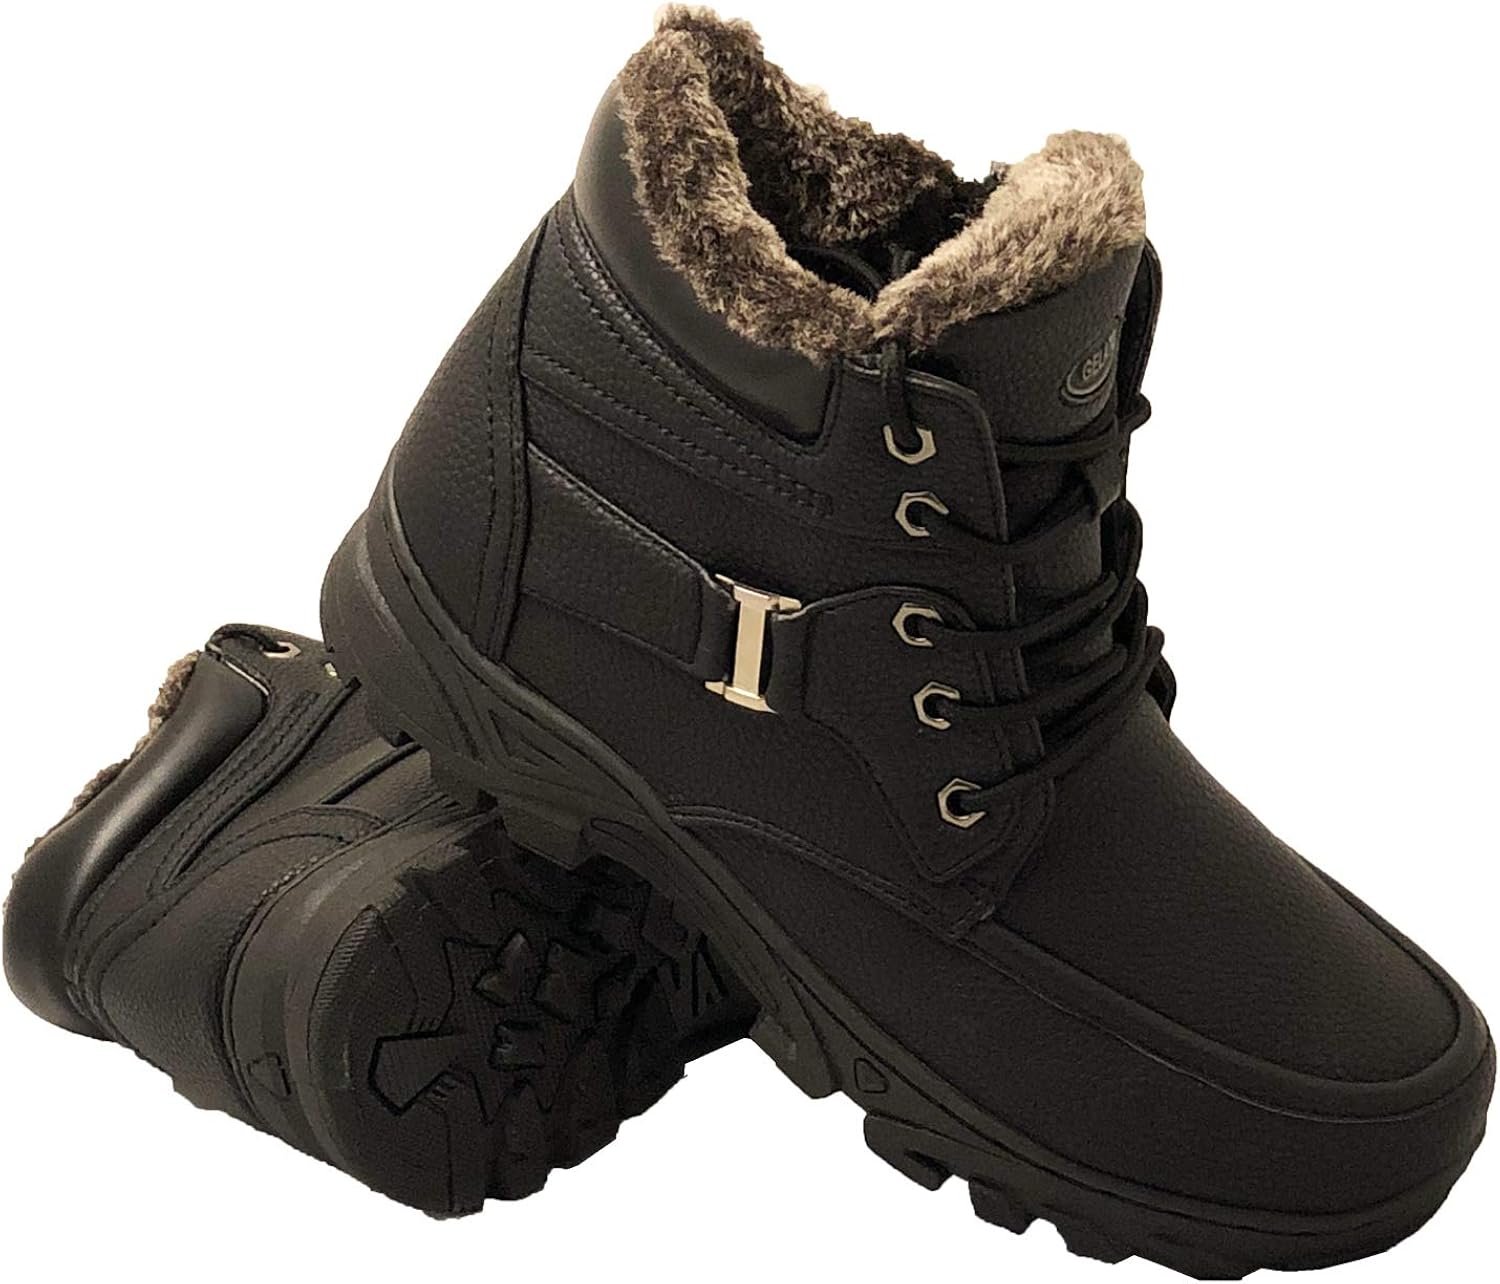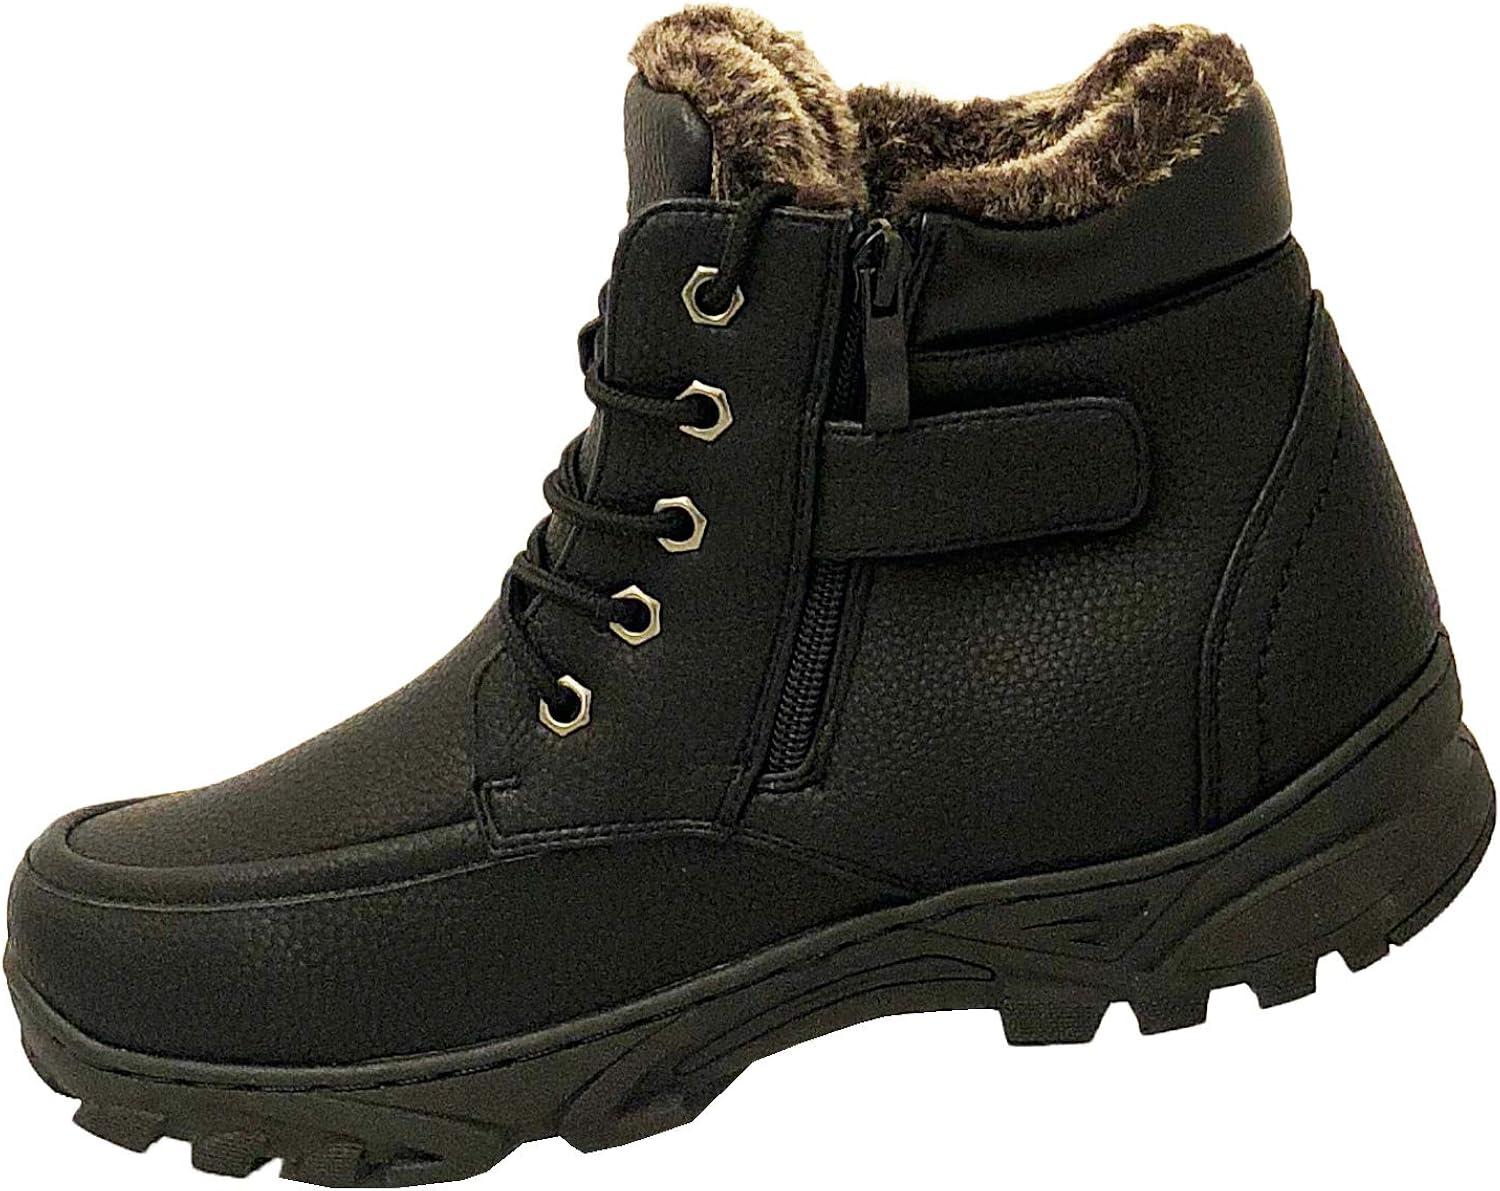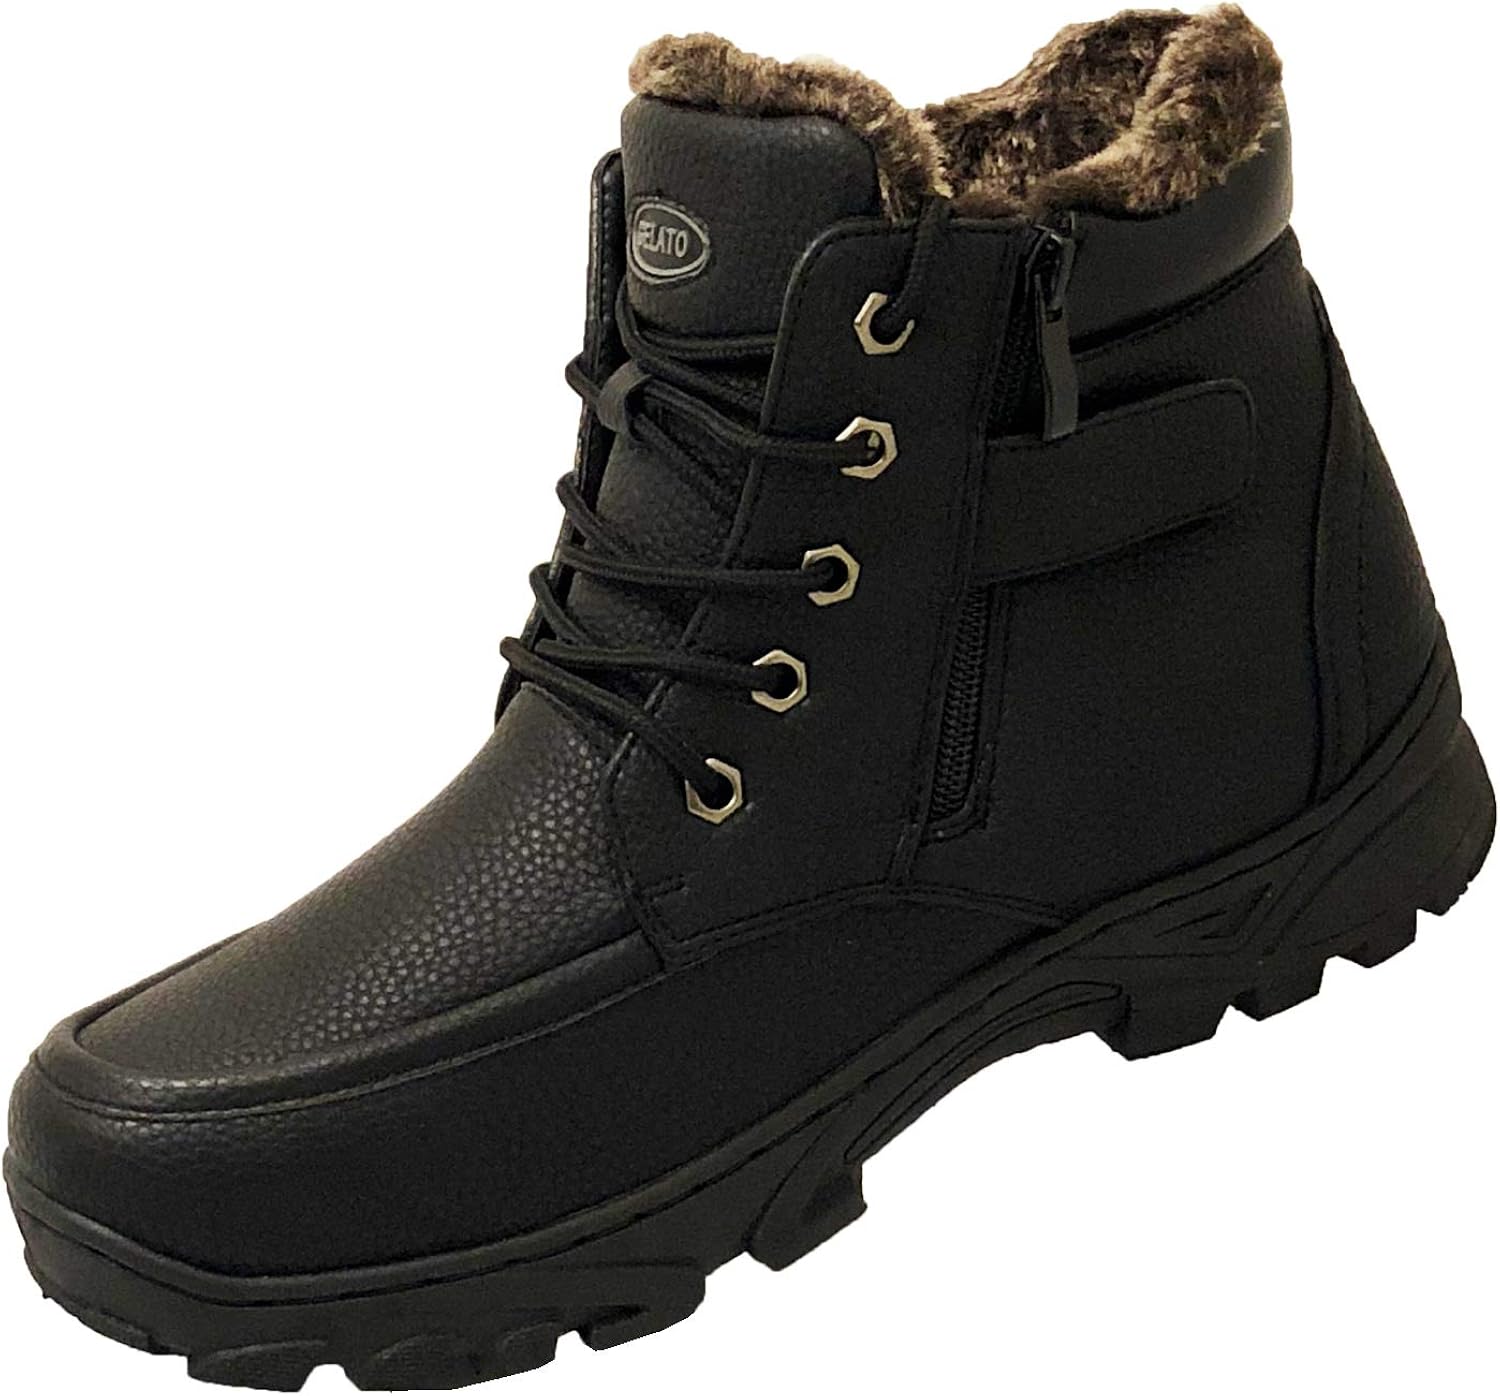
Gelato Mens Snow Winter Hiking Boots Warm Fur Lined Ankle Booties
Category: AMAZON FASHION
NON SLIP SOLE - The snow boot features a well-constructed base for durability while an improved insole offers added support. The Slip Resistance rubber sole makes it safe and comfortable. PLEASANT WARMTH - Fully fur lining giving effortless comfort and ample warmth especially when it comes to cold and snowy days. OUTSOLE: Lightweight and Flexible Rubber Outsole for Easy Movement. OCCASIONS - Infused with modern street appeal and pleasing comfort, these winter boots are great for both indoor and outdoor use. Perfect for Strenuous "All Day On Your Feet" Work Enviorments.
Features: Rubber sole | NON SLIP SOLE - The snow boot features a well-constructed base for durability while an improved insole offers added support. The Slip Resistance rubber sole makes it safe and comfortable. | PLEASANT WARMTH - Fully fur lining giving effortless comfort and ample warmth especially when it comes to cold and snowy days. | OUTSOLE: Lightweight and Flexible Rubber Outsole for Easy Movement. | OCCASIONS - Infused with modern street appeal and pleasing comfort, these winter boots are great for both indoor and outdoor use. | Perfect for Strenuous "All Day On Your Feet" Work Enviorments.